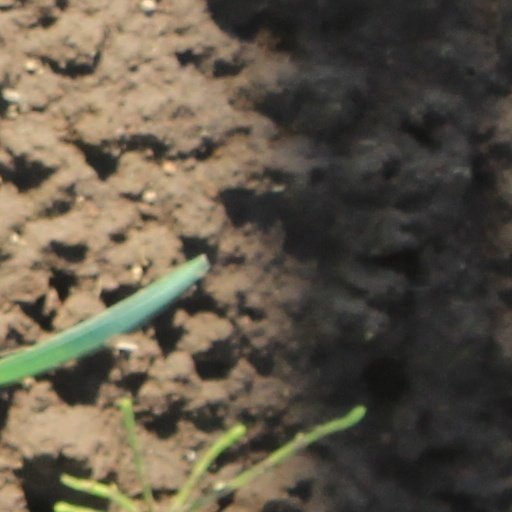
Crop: wheat